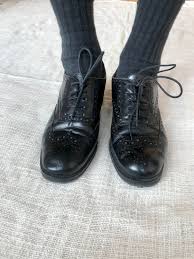
Label: Brogue